Carter Beats the Devil

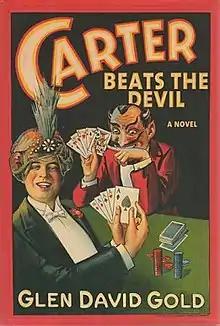
1st Edition Cover (2001) of Carter Beats the Devil published by Hyperion Books

Carter Beats the Devil is a historical mystery thriller novel by Glen David Gold centred on the American stage magician Charles Joseph Carter (1874–1936).